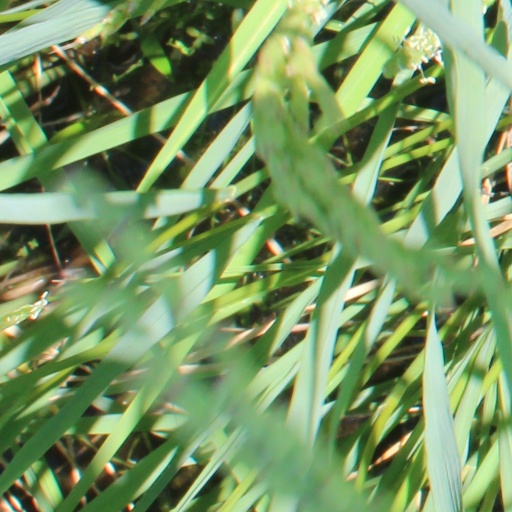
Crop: rice